Somerville, New Jersey

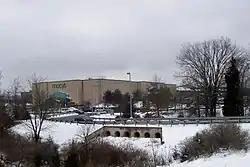
Super-regional shopping mall Bridgewater Commons is located in bordering Bridgewater. It is a major shopping destination for Somerville residents.

The 2010 United States census counted 12,098 people, 4,591 households, and 2,778 families in the borough. The population density was 5,189.5 per square mile (2,003.7/km). There were 4,951 housing units at an average density of 2,123.8 per square mile (820.0/km). The racial makeup was 65.64% (7,941) White, 12.15% (1,470) Black or African American, 0.34% (41) Native American, 11.37% (1,375) Asian, 0.07% (9) Pacific Islander, 6.34% (767) from other races, and 4.09% (495) from two or more races. Hispanic or Latino of any race were 23.75% (2,873) of the population.